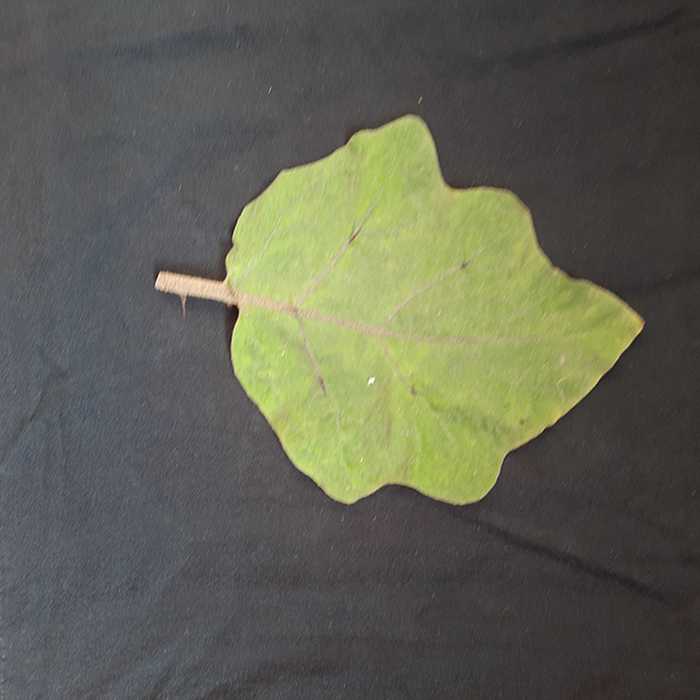
Plant: Eggplant
Label: Eggplant fresh leaf